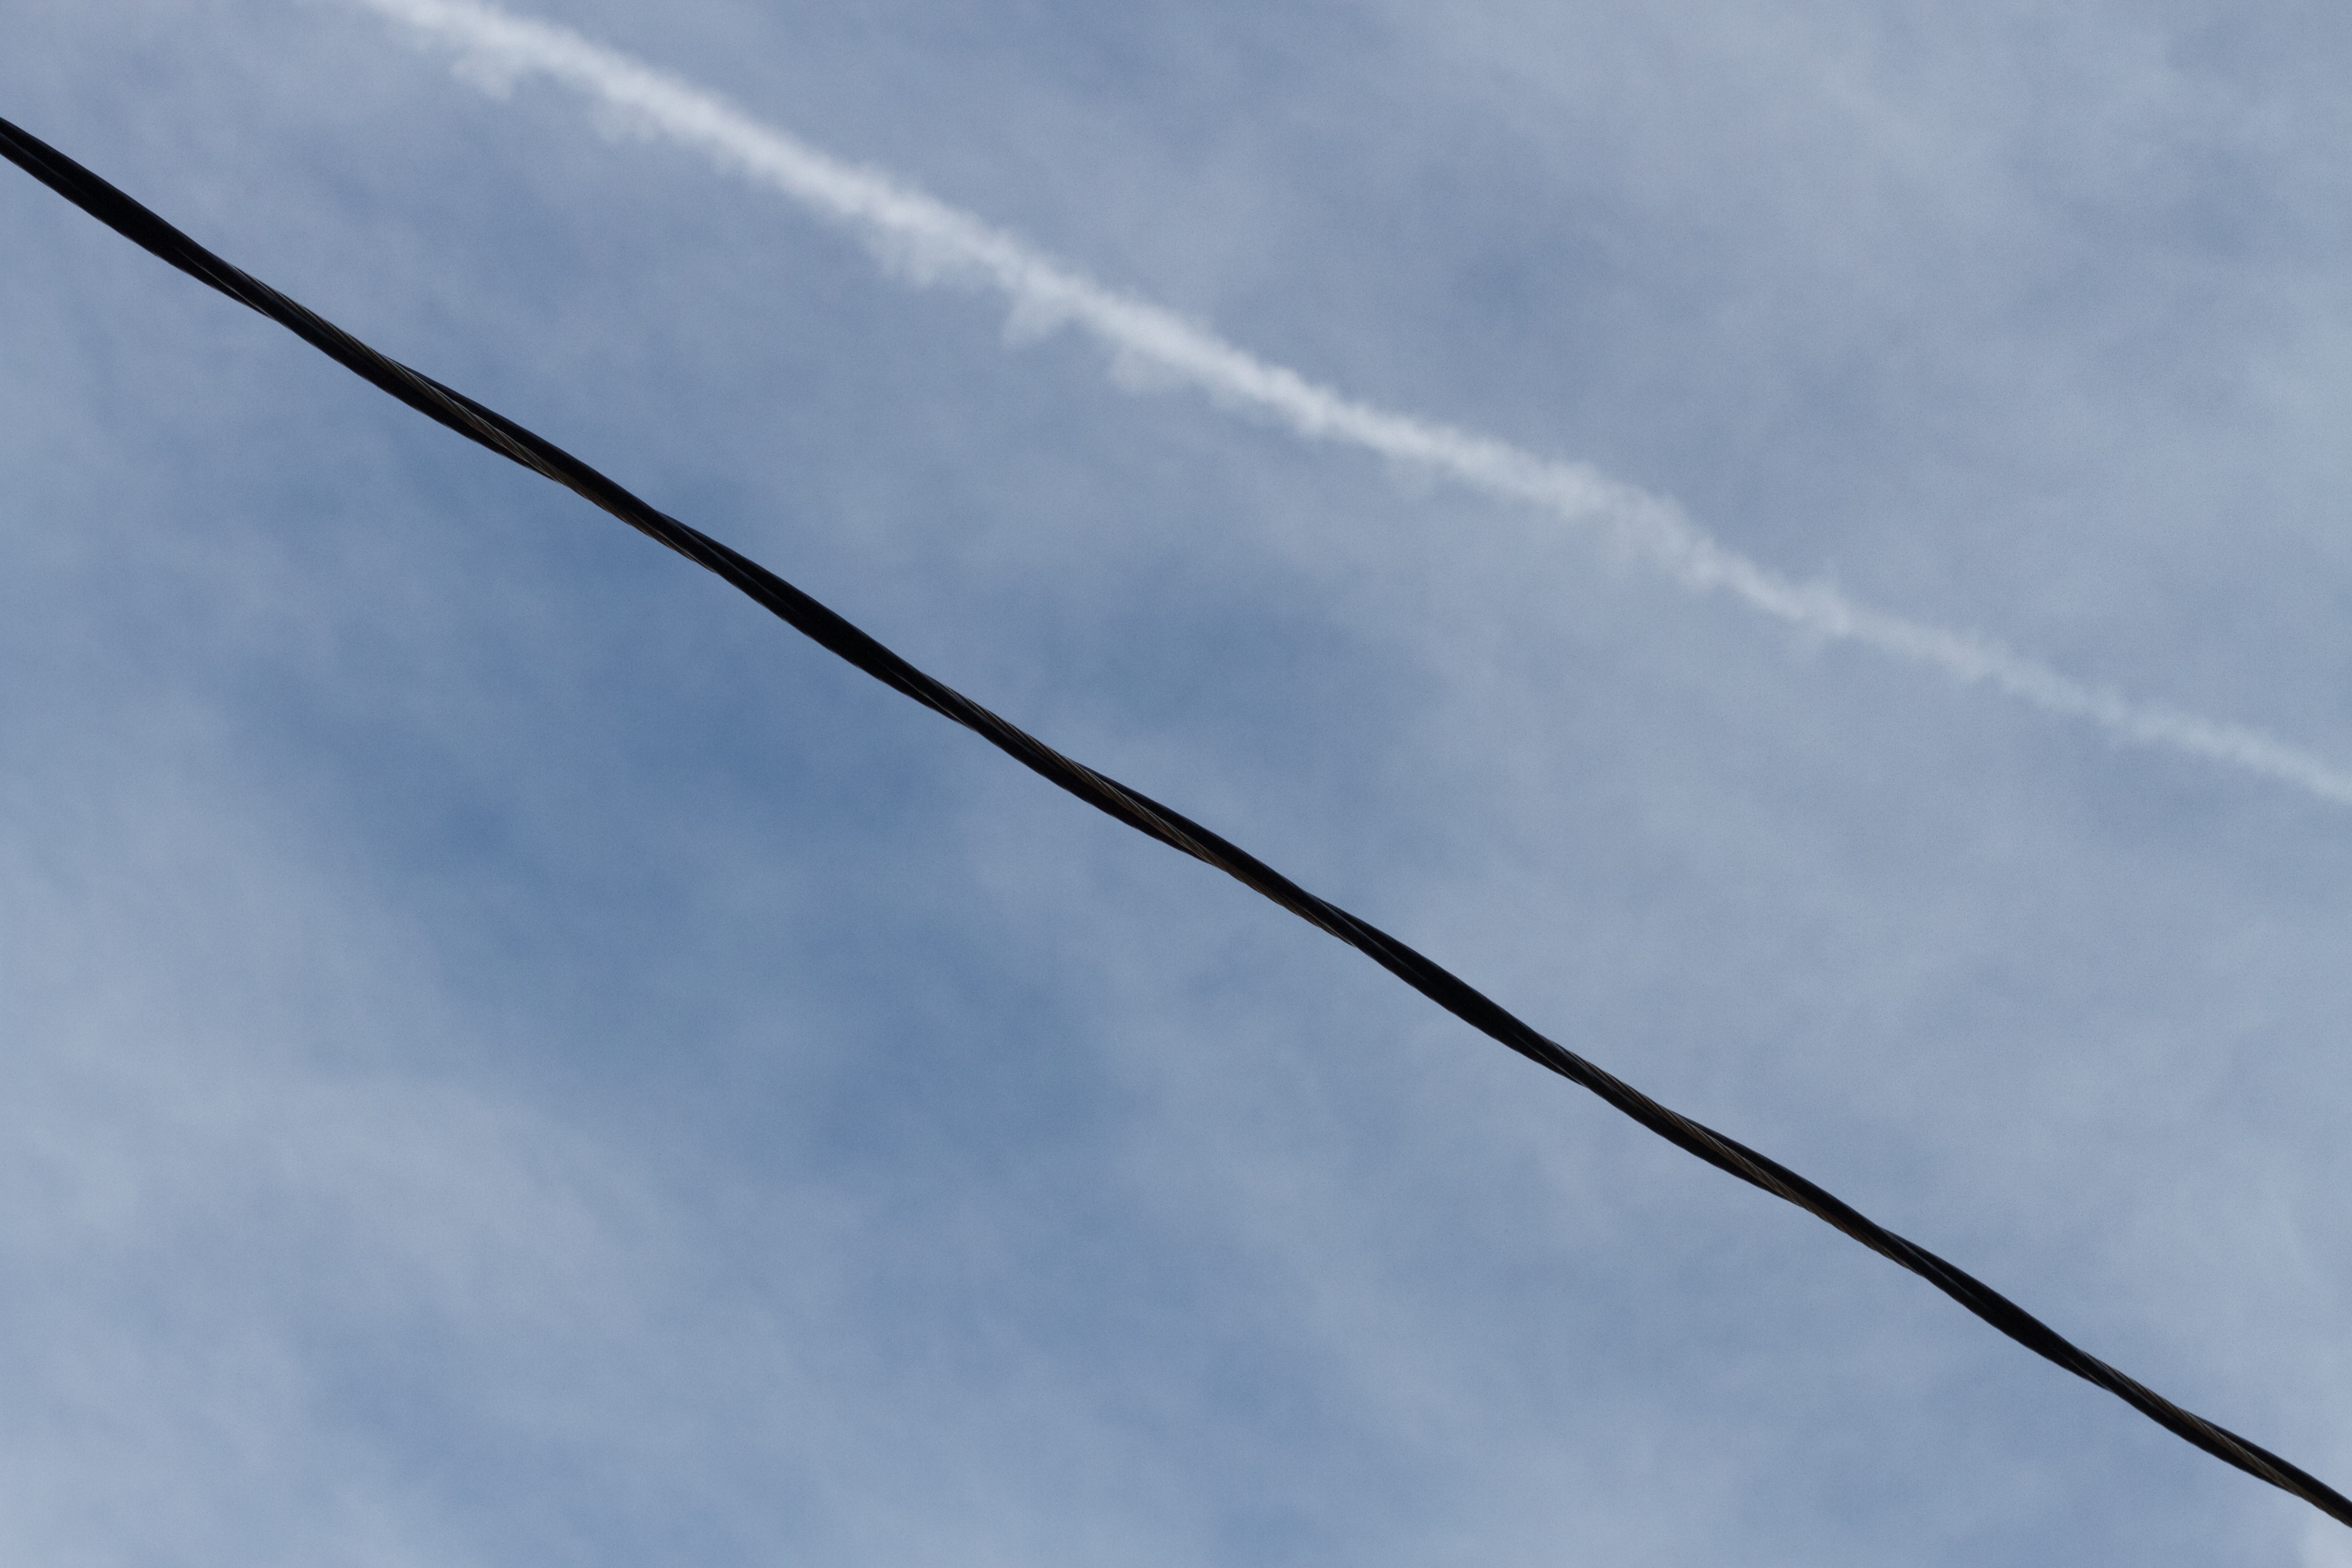
branch, cloud, sky, wind, line, mast, blue, street light, cool image, atmosphere of earth